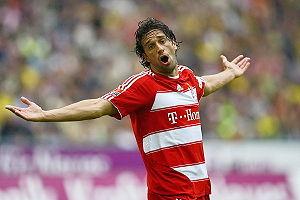
Luca Toni, né le 26 mai 1977 à Pavullo nel Frignano, est un footballeur international italien.